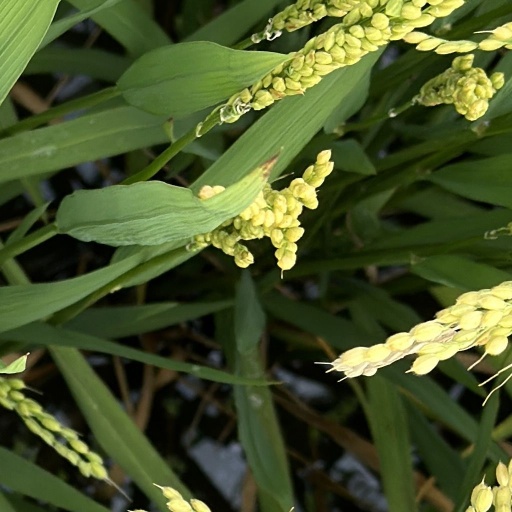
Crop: rice